Brewery

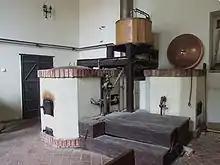
19th century brewery installations

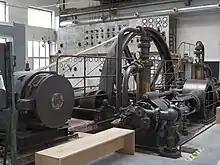
The machine room of the former brewery Wielemans-Ceuppens in Brussels

Breweries, as production facilities reserved for making beer, did not emerge until monasteries and other Christian institutions started producing beer not only for their own consumption but also to use as payment. This industrialization of brewing shifted the responsibility of making beer to men.